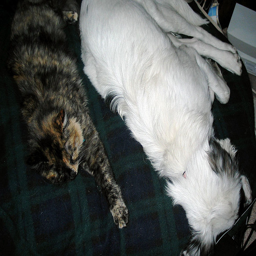
A dog and a cat laying on a couch.
a cat lays down next to a dog on a bed
The cat is stretching while lying next to a dog.
Dog laying down on the sofa next to a cat.
A cat and a white dog are sleeping side by side.